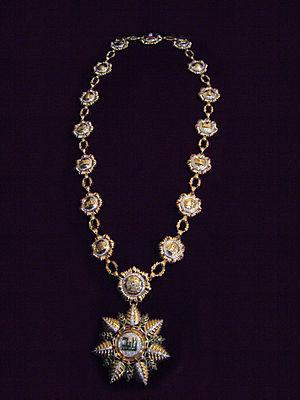
L'Ordre de Zayed est la plus haute décoration des Émirats arabes unis.